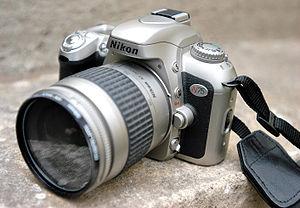
Le Nikon F75 est un appareil photographique reflex mono-objectif fabriqué par la société Nikon.